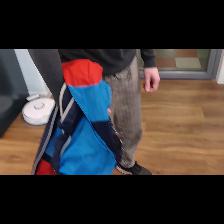
Label: Human